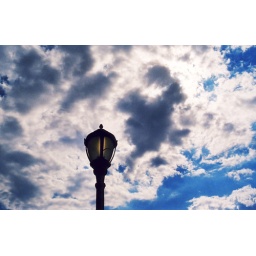
Street lamp in the sky